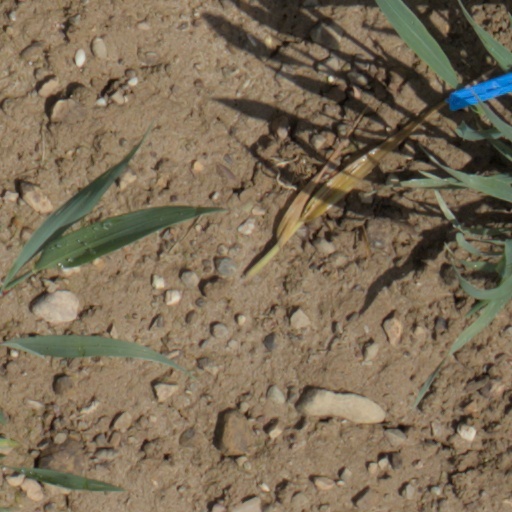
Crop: wheat